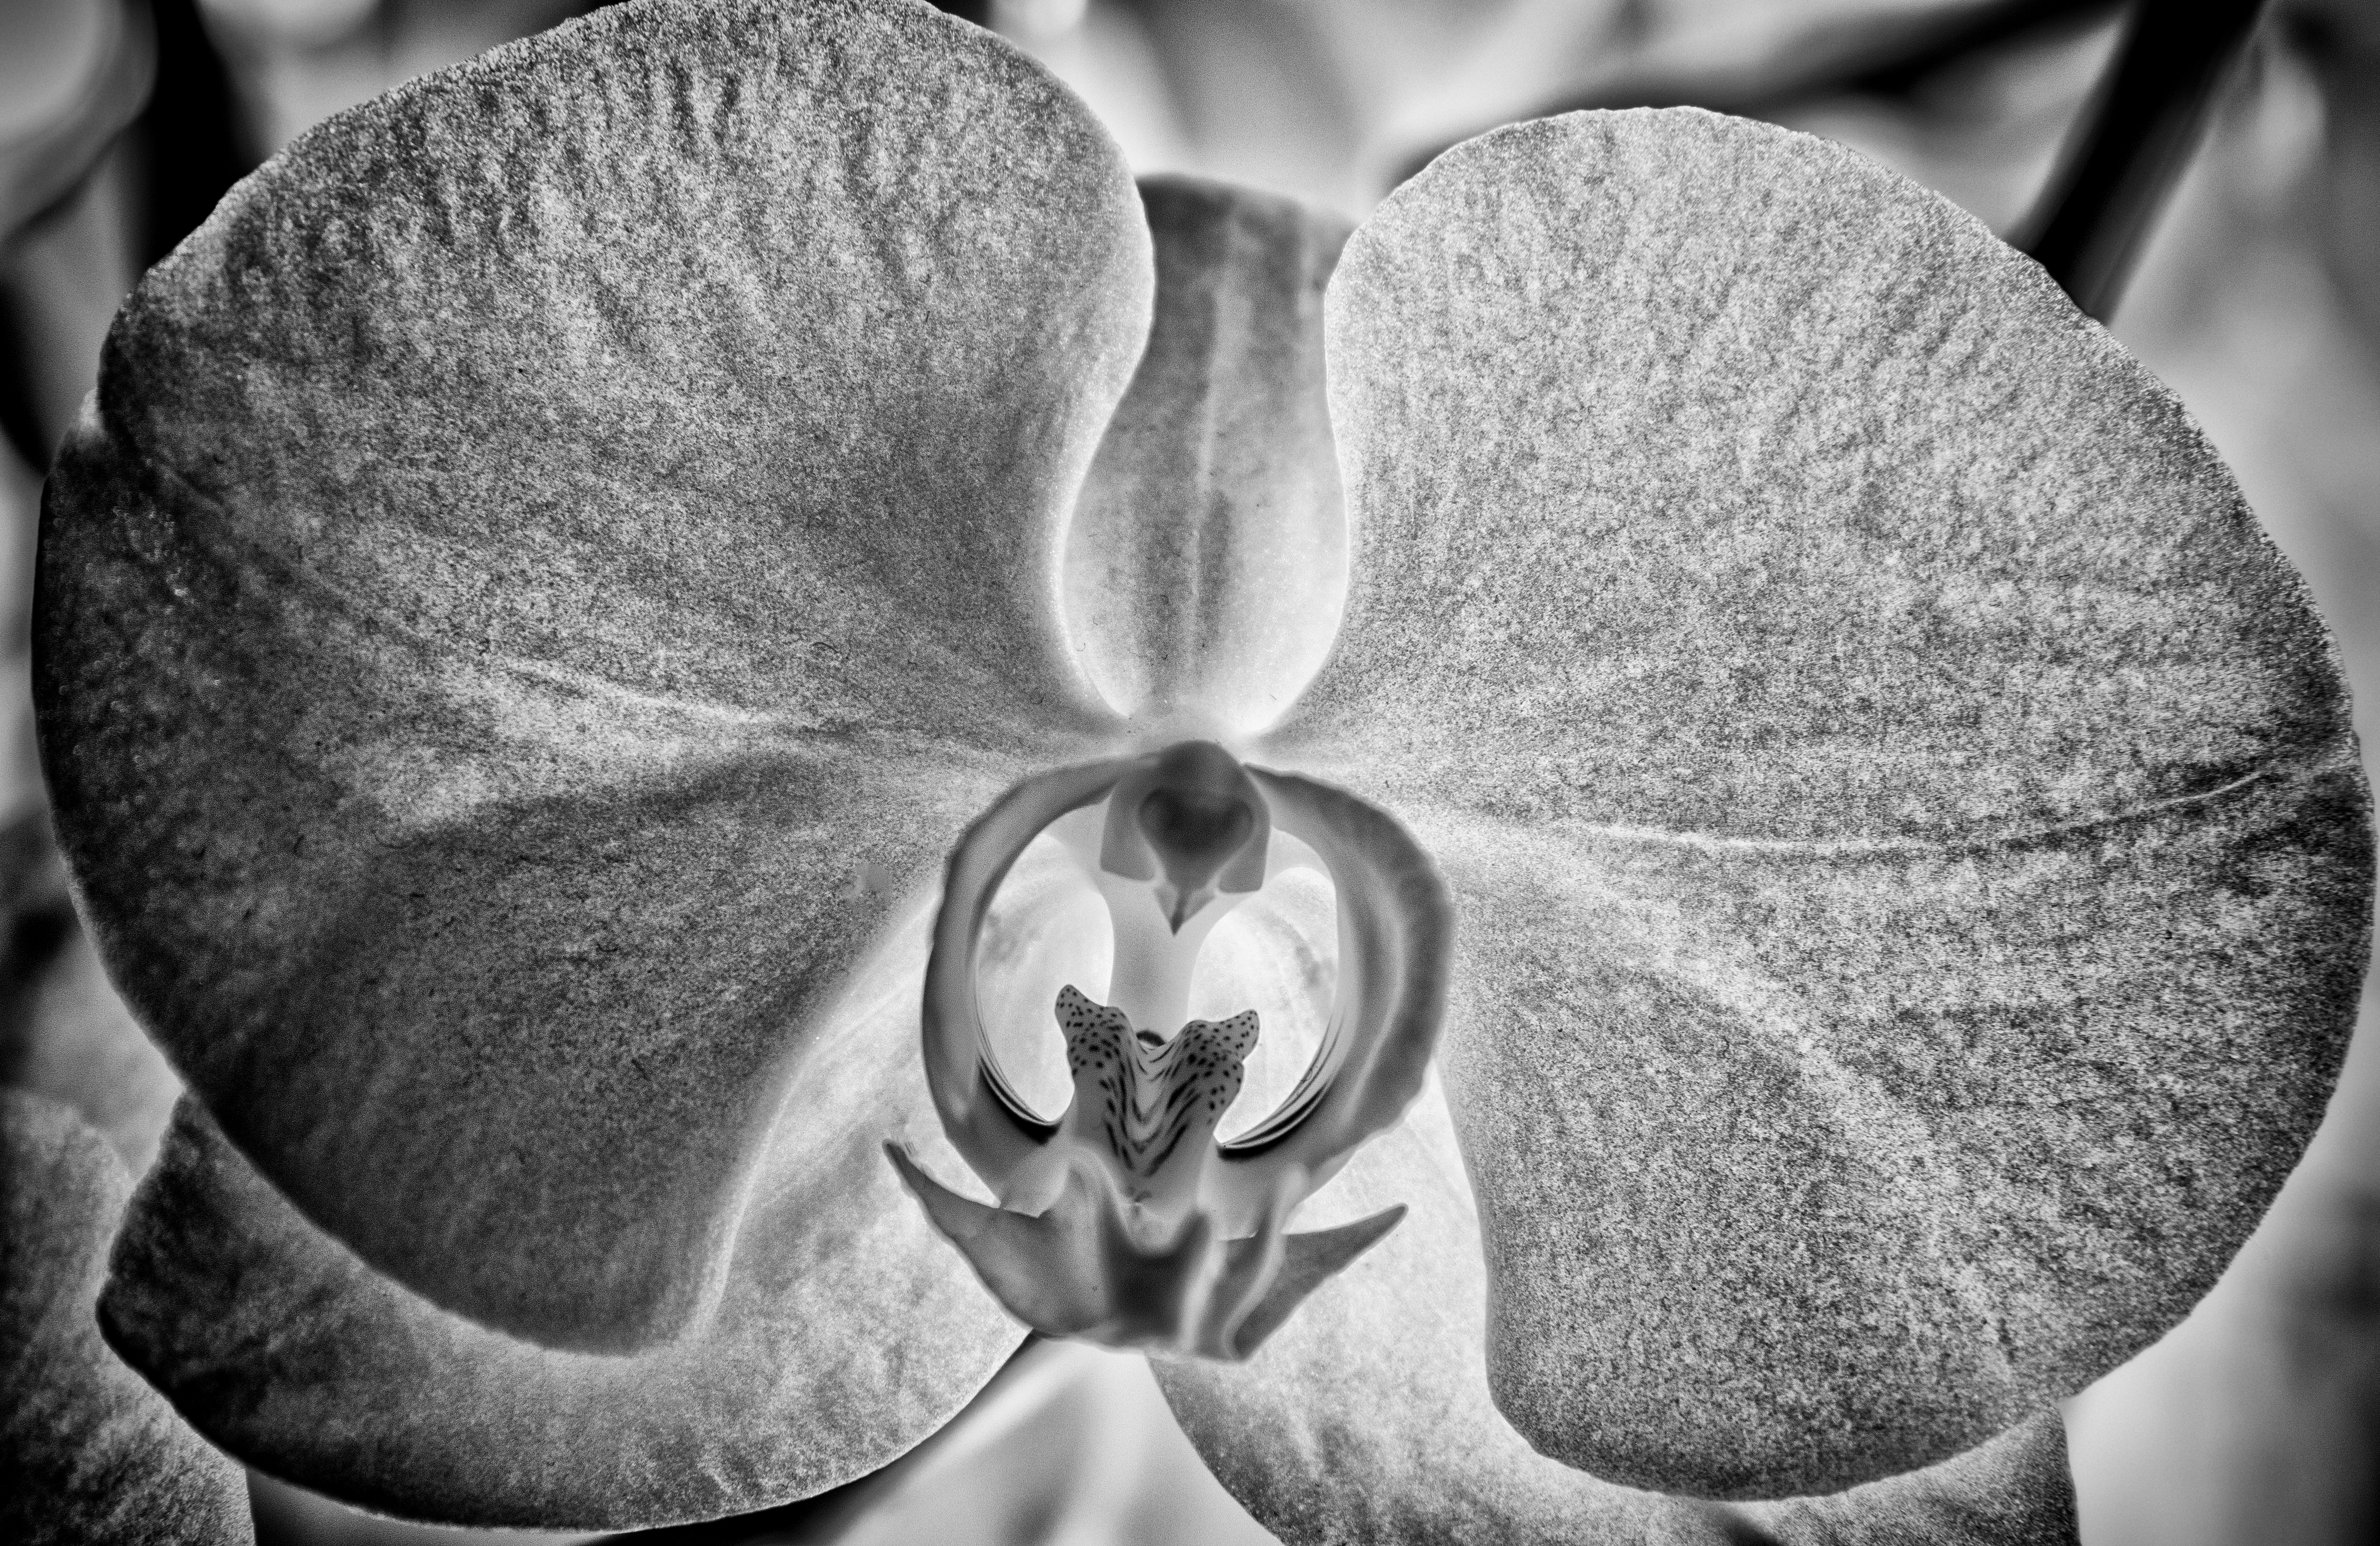
nature, blossom, light, black and white, plant, white, photography, flower, petal, bloom, shadow, botany, black, monochrome, close, flora, black white, orchid, close up, human body, iris, eye, symmetry, detail, organ, macro photography, white blossom, flowering plant, still life photography, monochrome photography